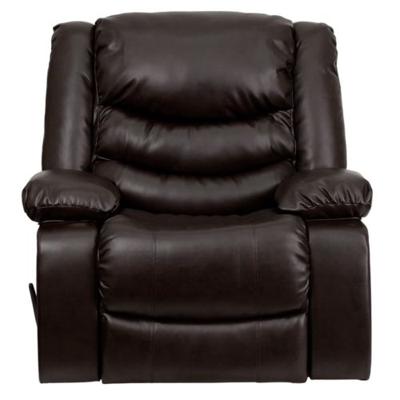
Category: chair